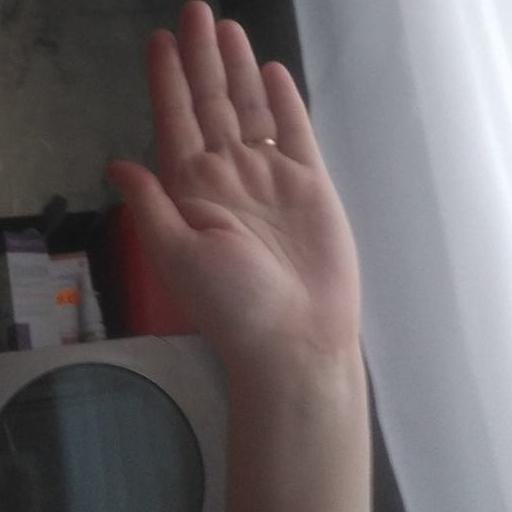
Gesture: stop